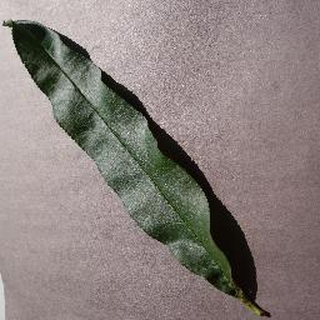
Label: healthy_peach